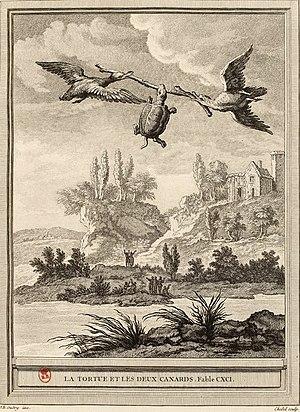
La Tortue et les Deux Canards est la deuxième fable du livre X de Jean de La Fontaine situé dans le second recueil des Fables de La Fontaine, édité pour la première fois en 1678.